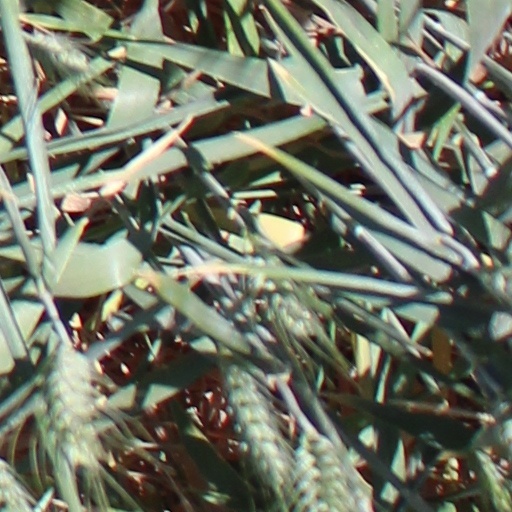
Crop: wheat